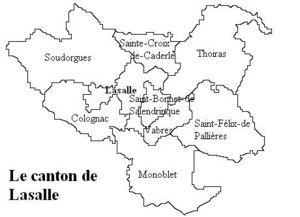
Le canton de Lasalle est une ancienne division administrative française du département du Gard, dans l'arrondissement du Vigan.